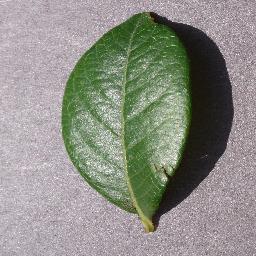
Label: Blueberry___healthy